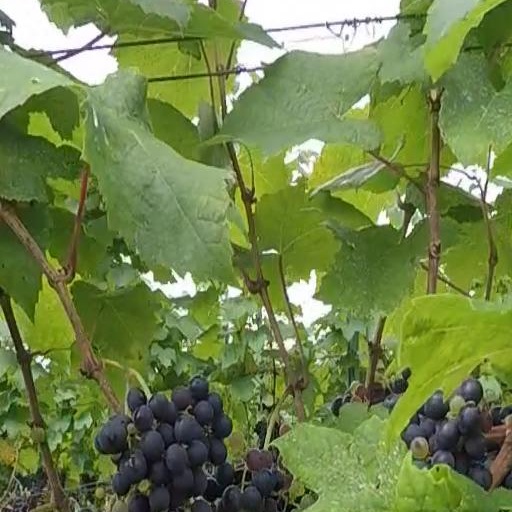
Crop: grape